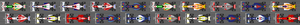
Le Grand Prix de Belgique 2009, disputé sur le circuit de Spa-Francorchamps le 30 aout 2009, est la 815ᵉ course du championnat du monde de Formule 1 courue depuis 1950 et la douzième manche du championnat 2009.